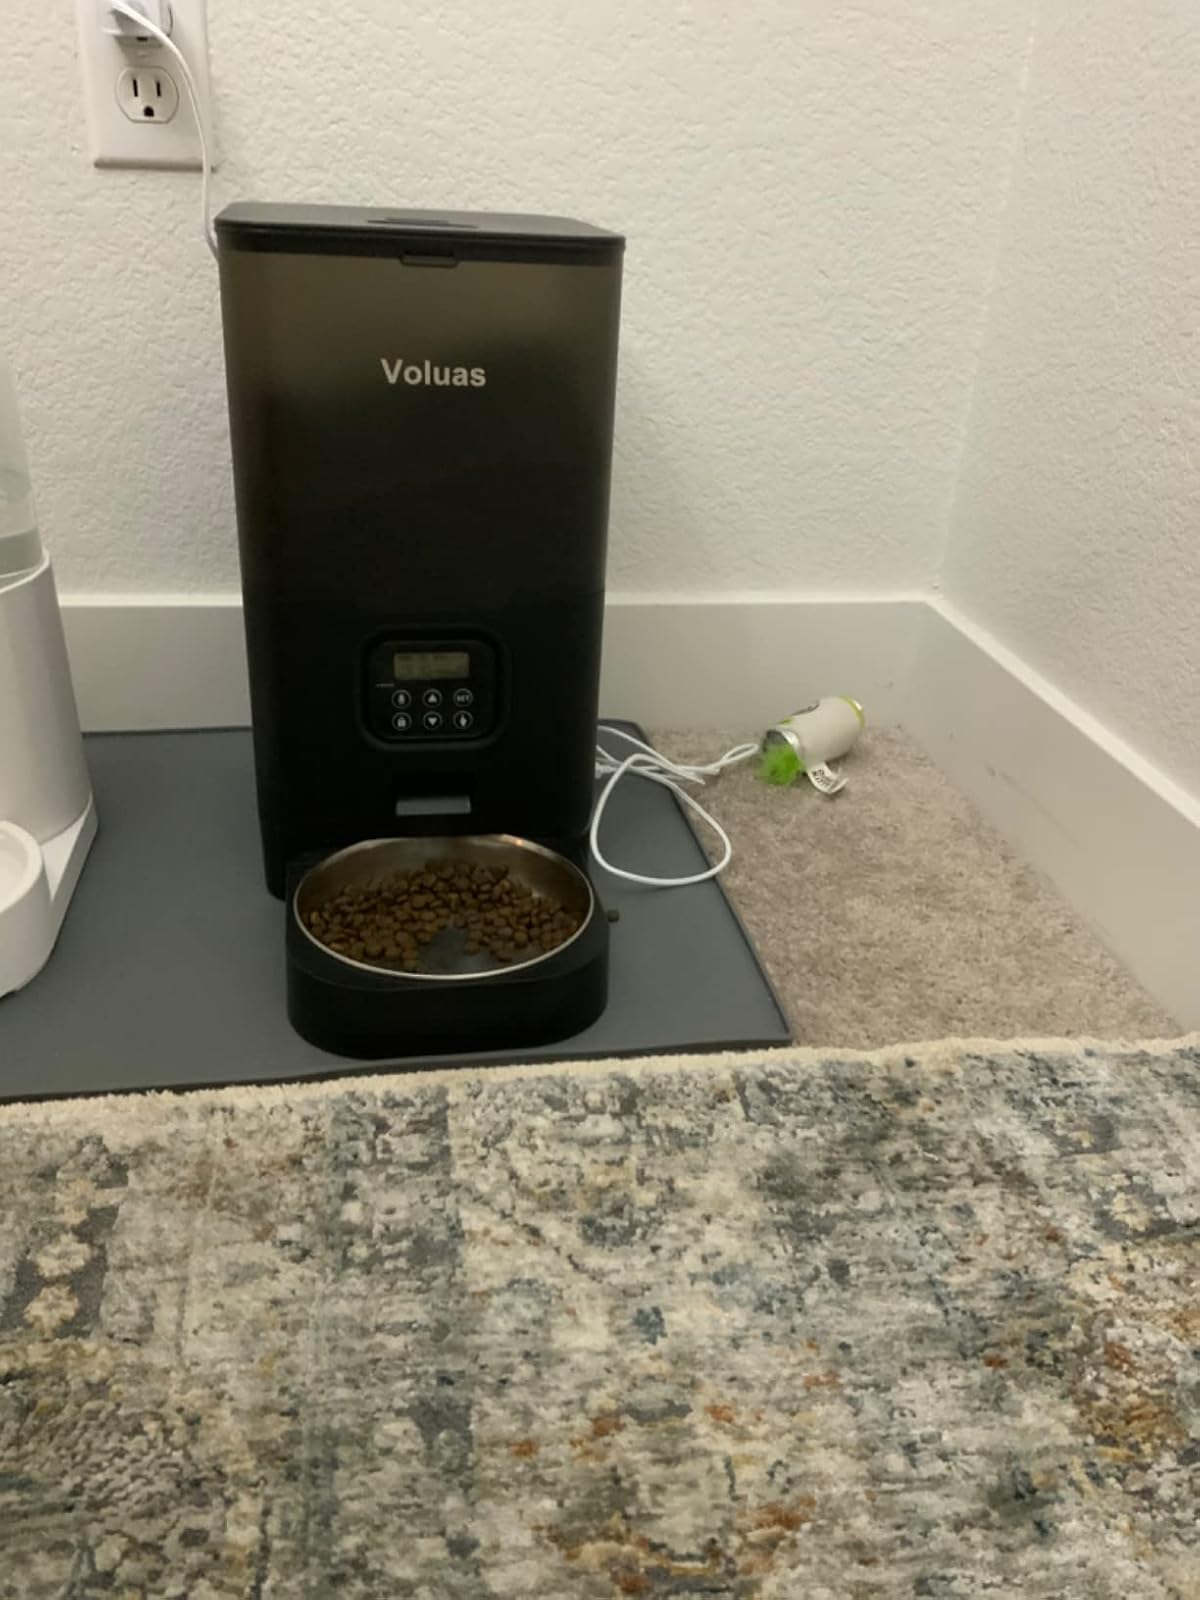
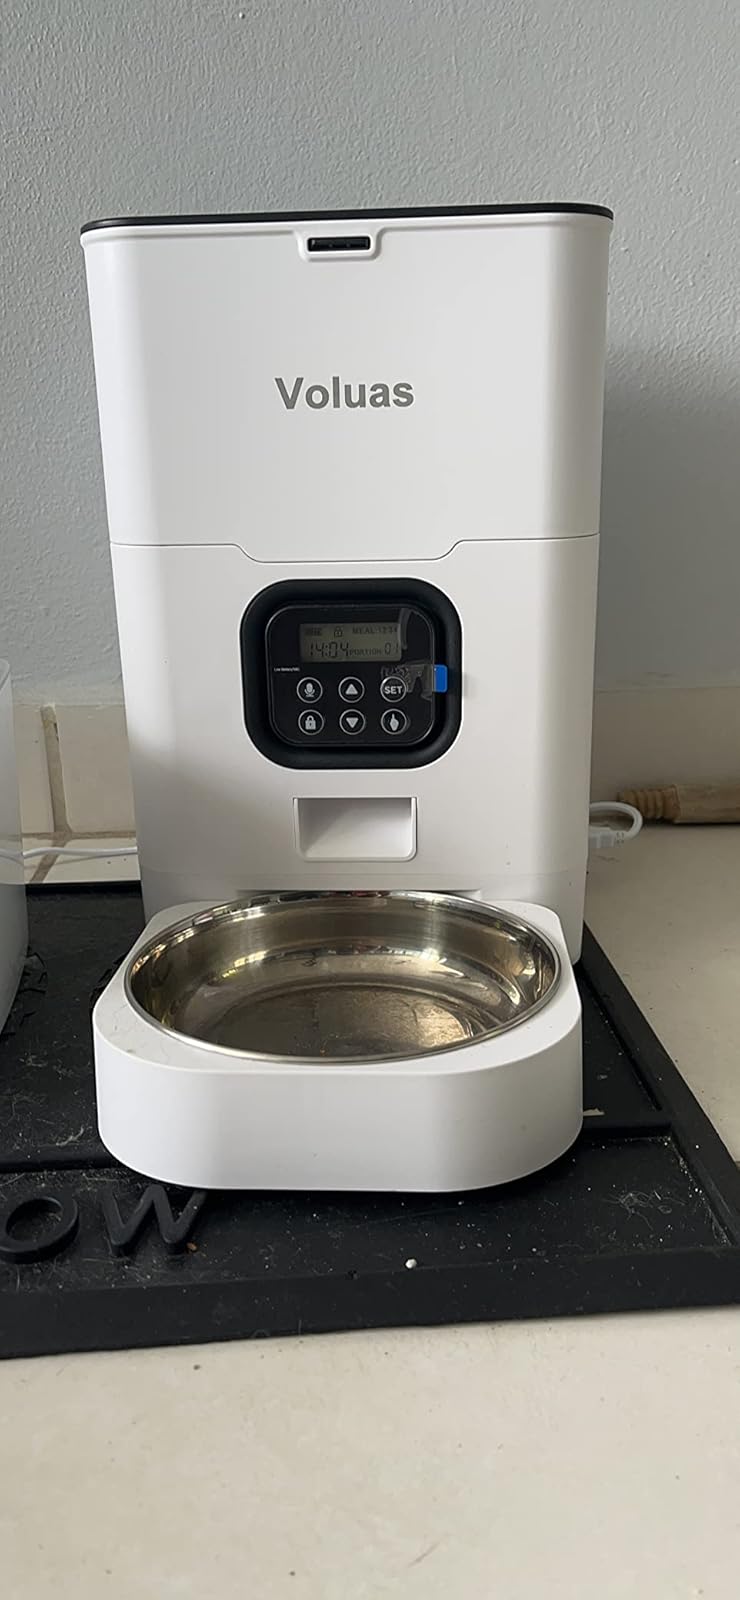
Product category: items_feeder
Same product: no